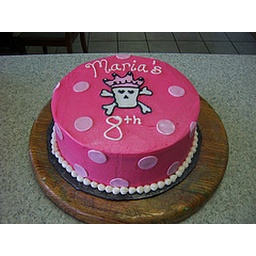
hot pink buttercream cake with polka dots and a skull. by amanda